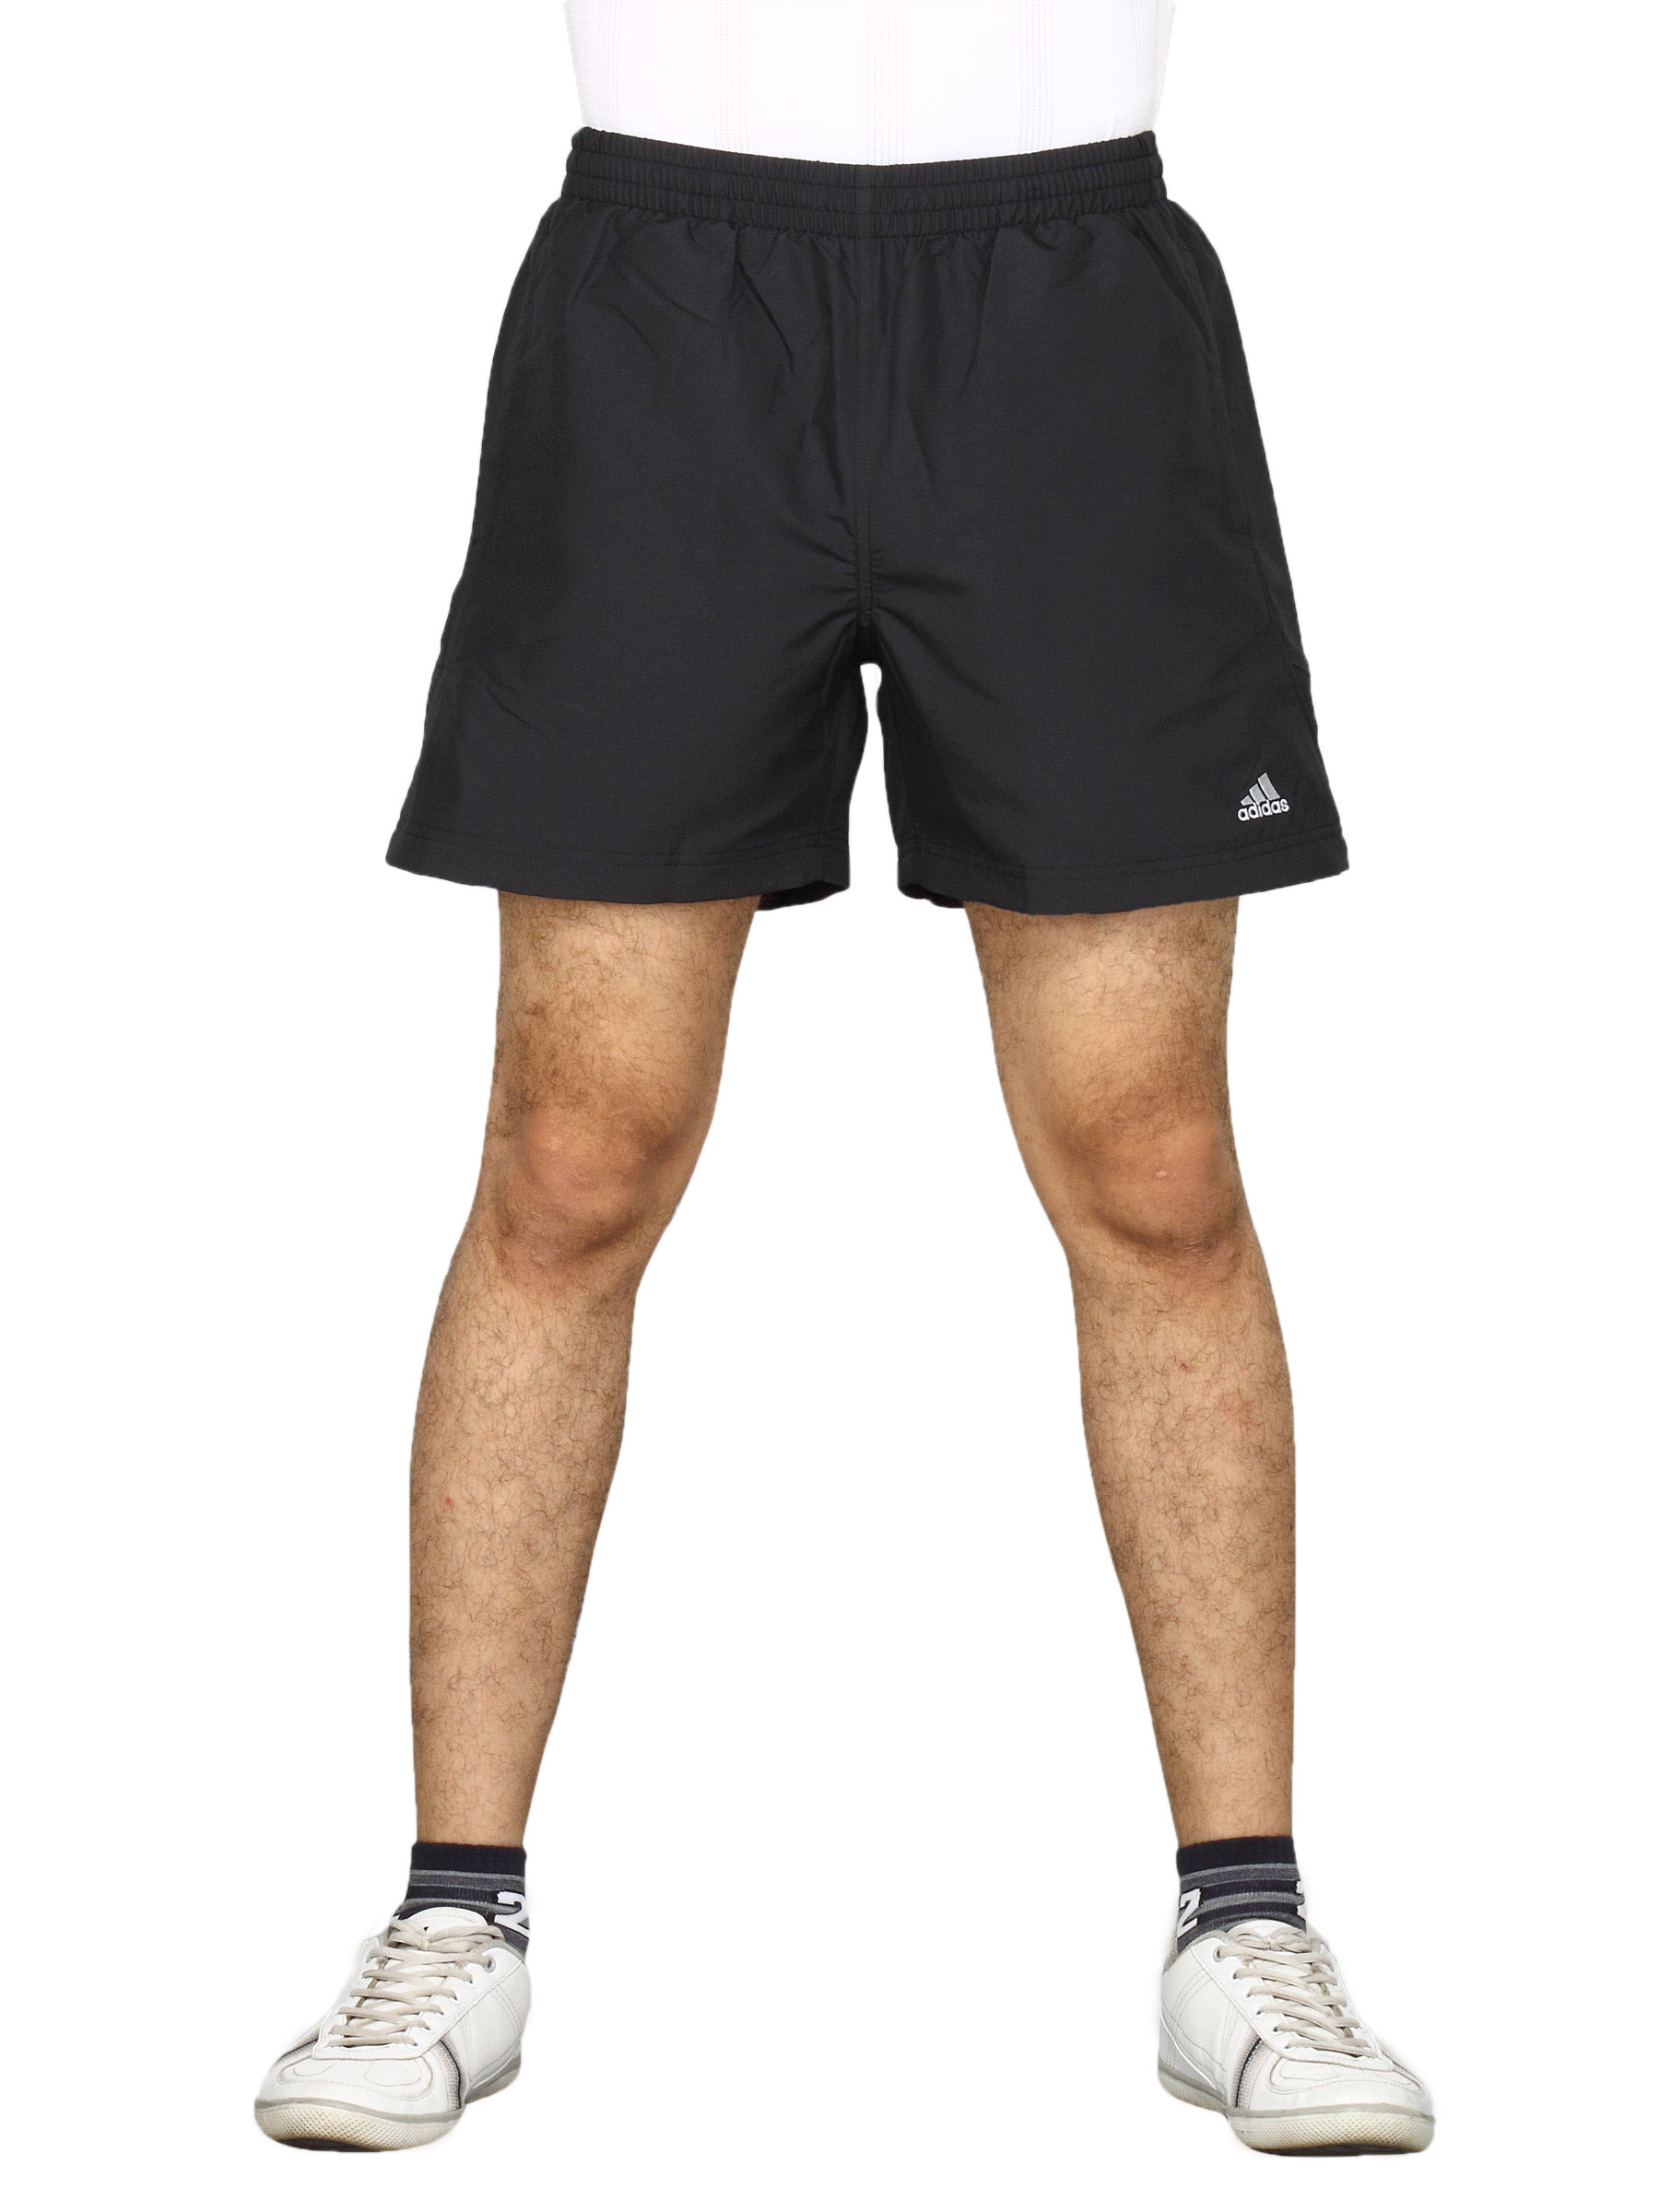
ADIDAS Men's Black Football Shorts
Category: Apparel / Bottomwear / Shorts
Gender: Men
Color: Black
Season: Fall 2010
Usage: Sports